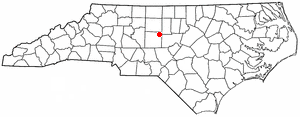
Liberty est une ville américaine située dans le comté de Randolph dans l'État de Caroline du Nord. En 2010, sa population était de 2 656 habitants.